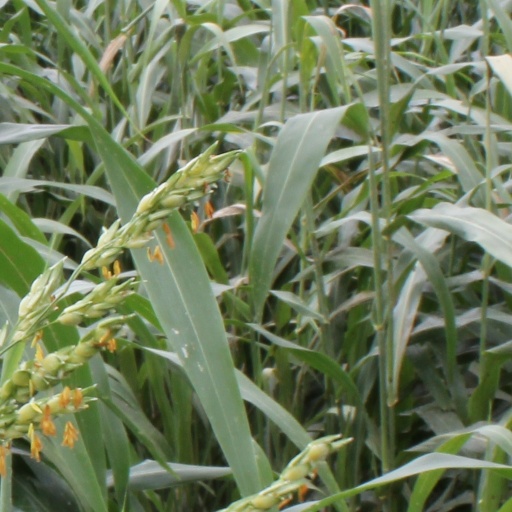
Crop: sorghum